1st Wiltshire Battery, Royal Field Artillery

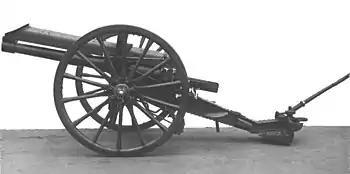
15-pounder gun, equipment of the TF's field batteries.

The Commanding Officer (CO) of III Wessex Bde was Lieutenant-Colonel E.H. Bedford-Pim, a retired major in the Regular Army. The Officer Commanding (OC) of 1st Wiltshire Bty was Major the Earl of Suffolk, a former captain in the 4th Battalion (Royal North Gloucestershire Militia), Gloucestershire Regiment.